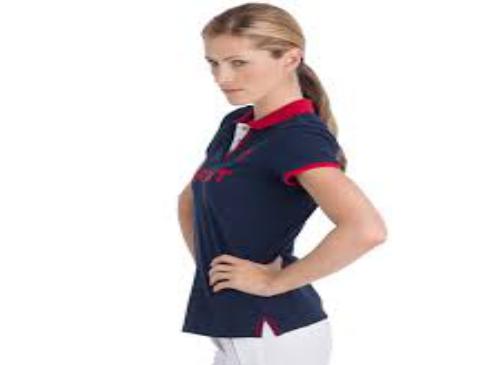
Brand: Ariat
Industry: Clothes